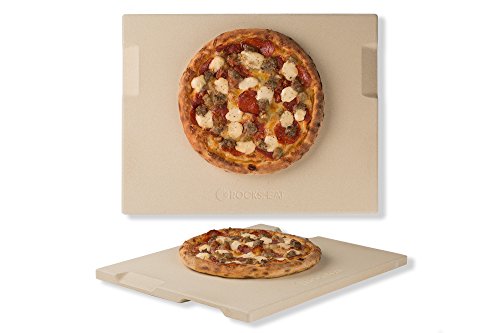
Dish: pizza